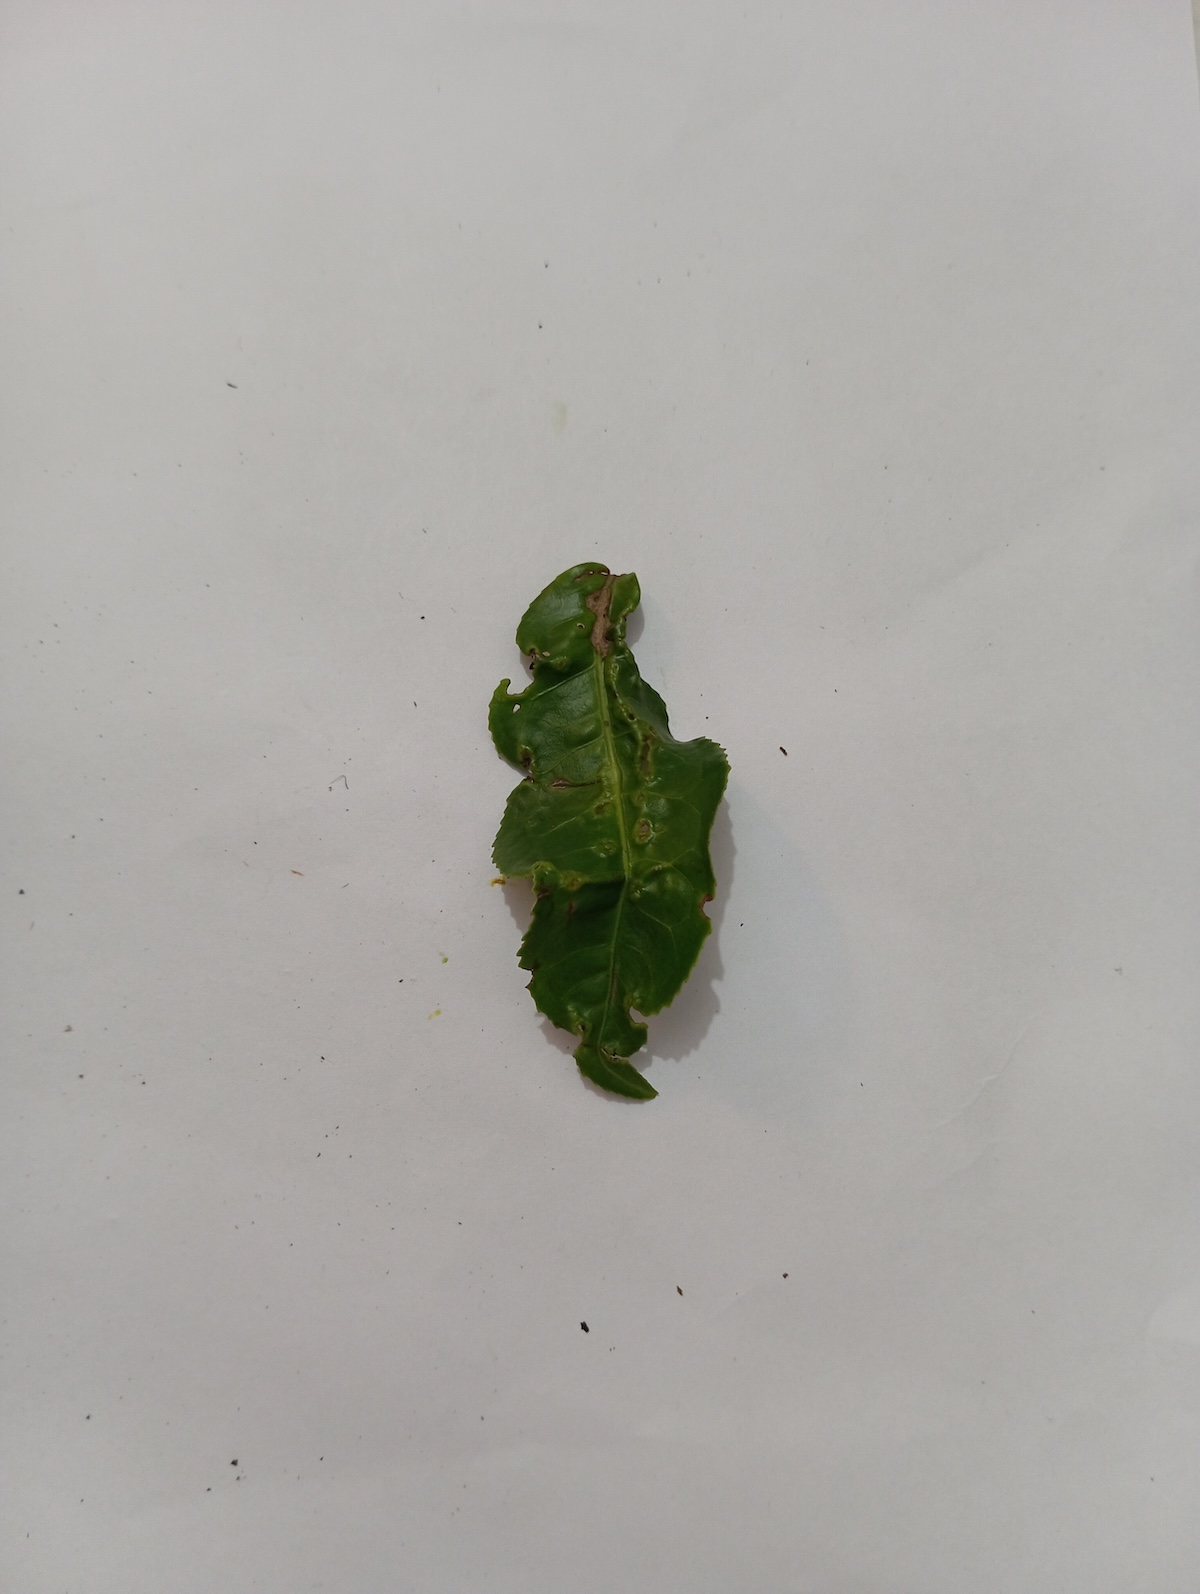
Label: Green mirid bug